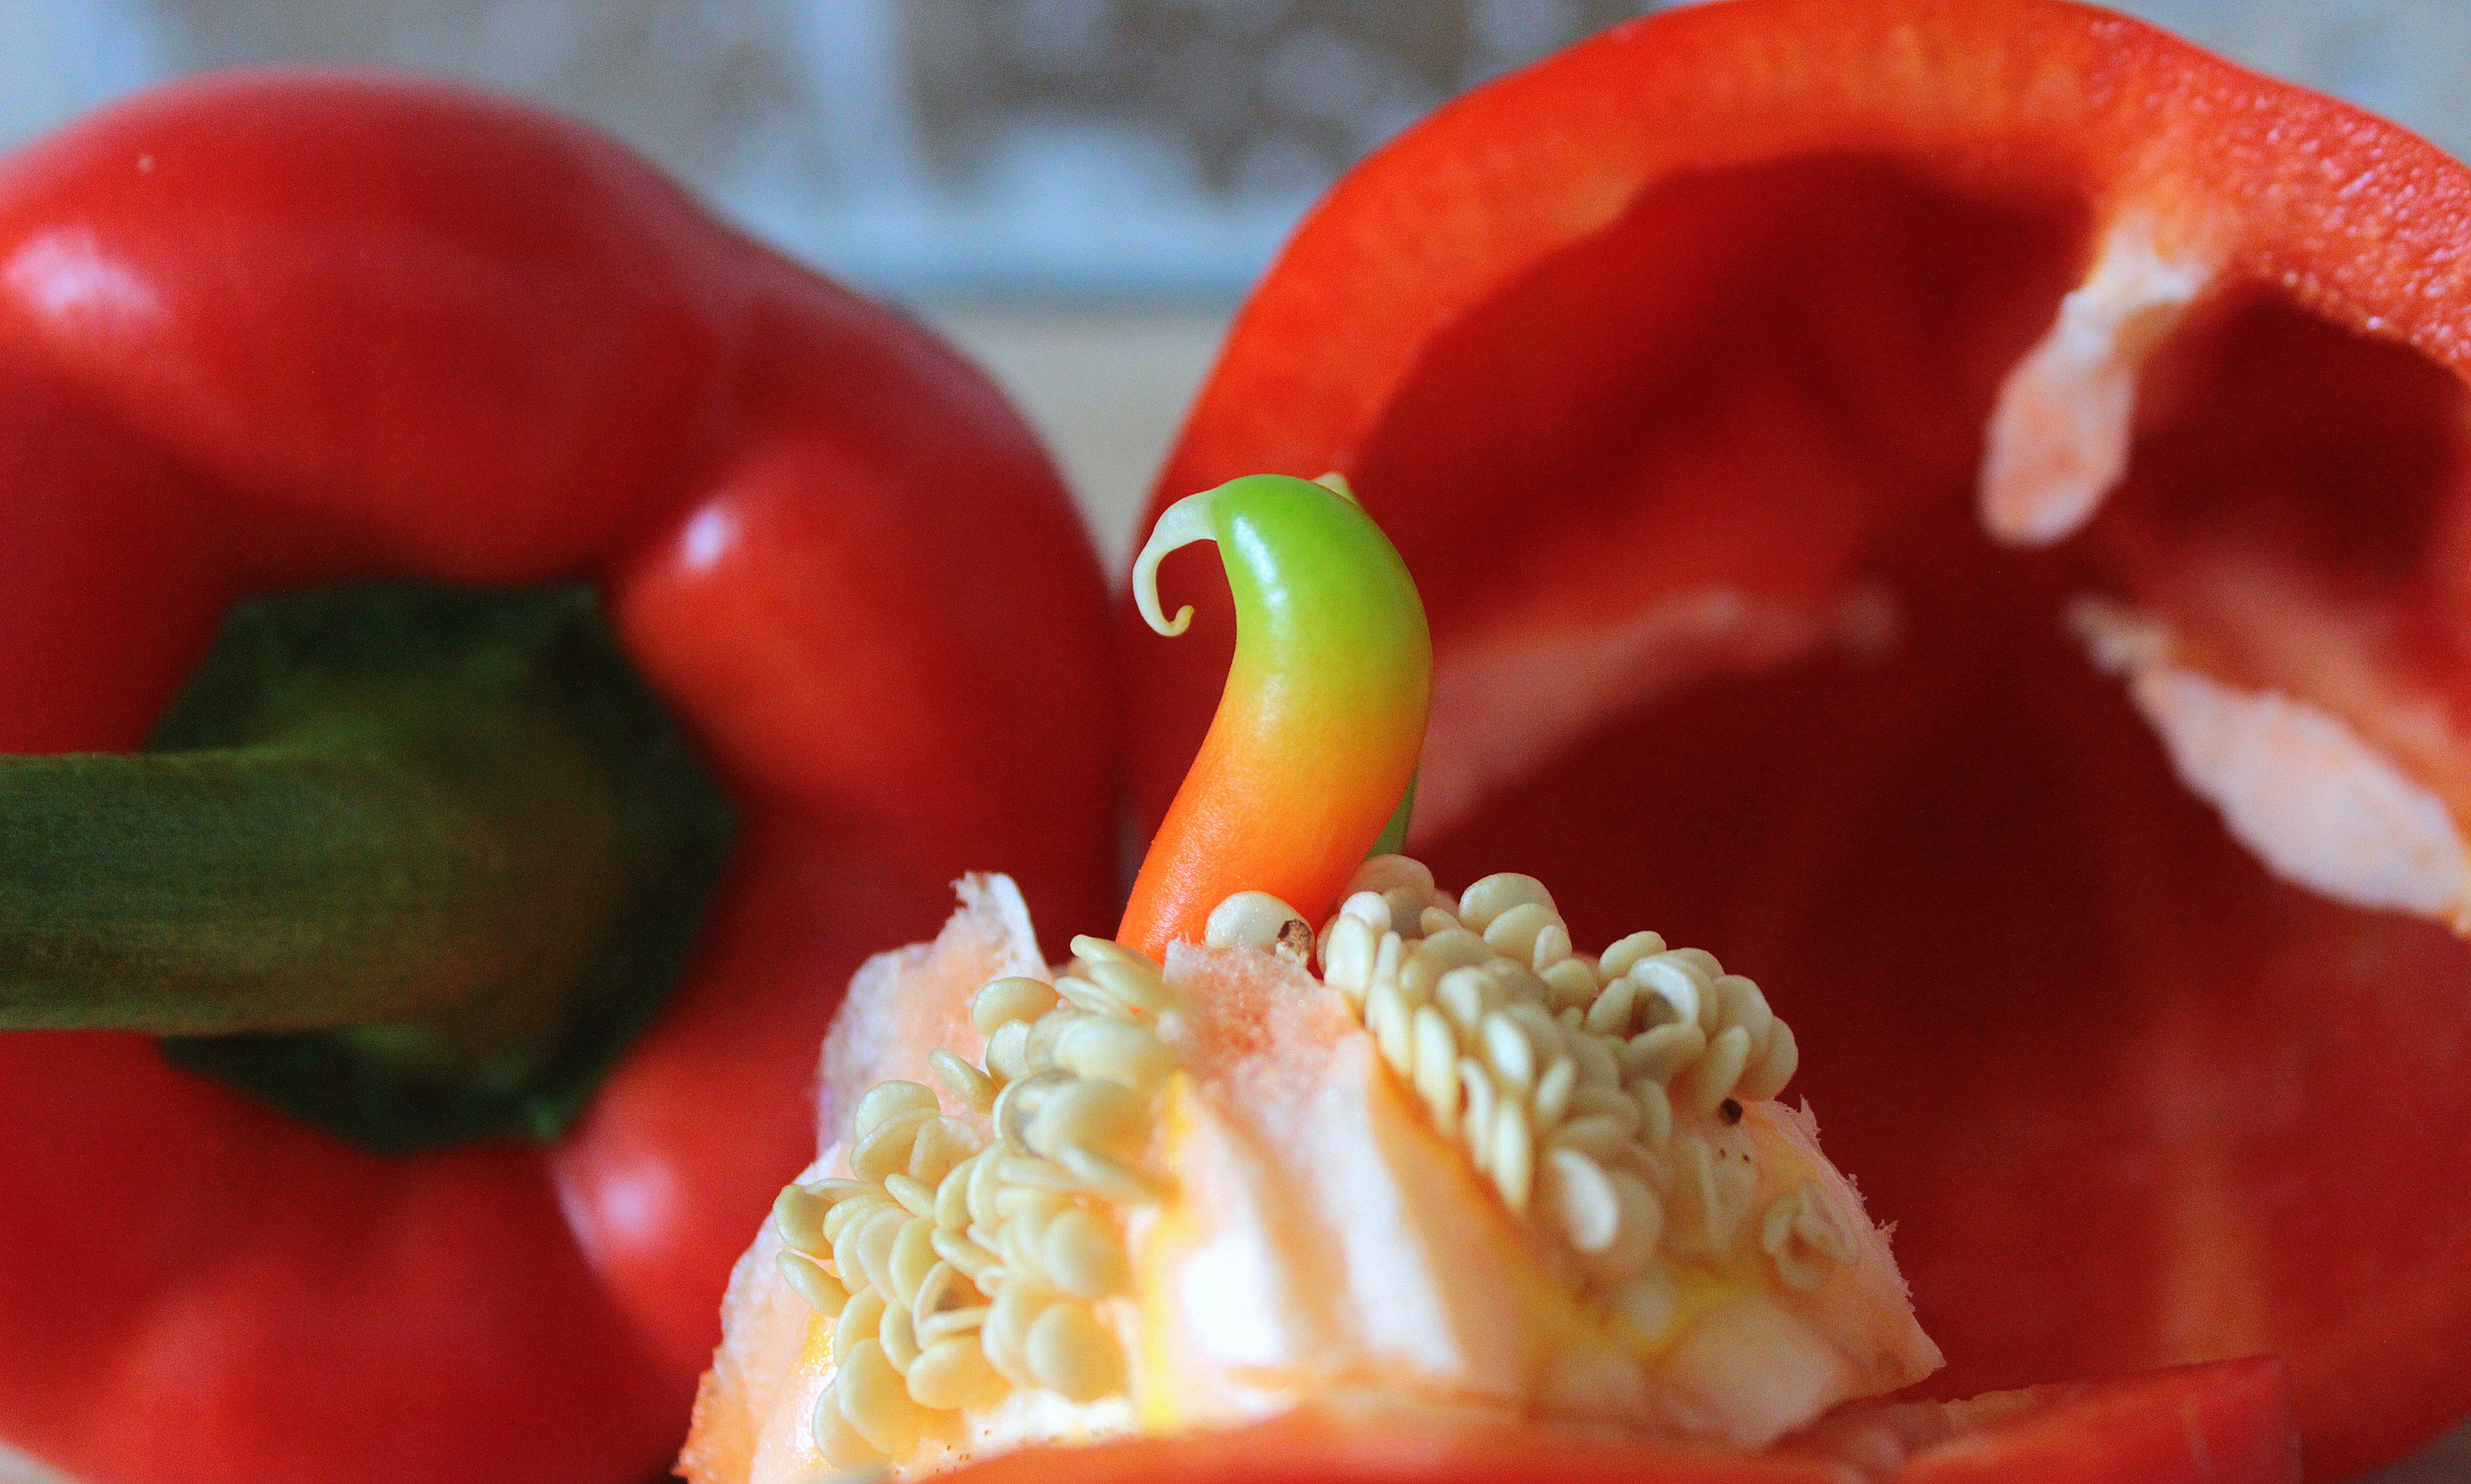
plant, fruit, flower, food, red, produce, vegetable, juicy, healthy, delicious, close up, seeds, vegetables, peppers, vegan, vegetarian, vitamins, frisch, red pepper, paprika, macro photography, flowering plant, vitamin c, cut in half, rich in vitamins, siel, white separating skin, land plant, bell peppers and chili peppers